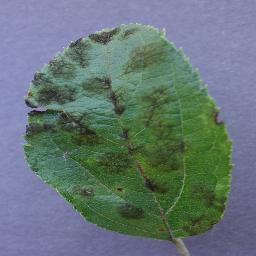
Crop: apple
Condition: scab